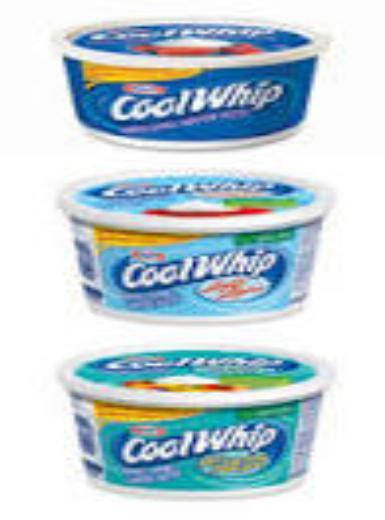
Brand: Cool Whip
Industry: Food